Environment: real
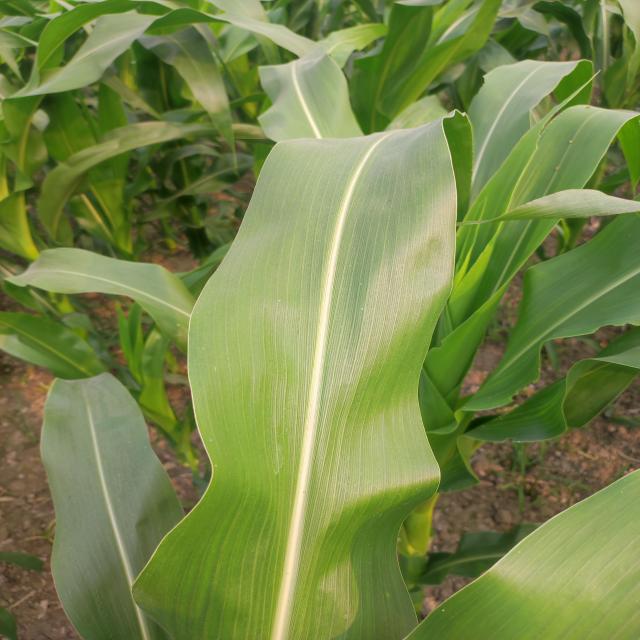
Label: healthy